Aeolian Building (42nd Street)

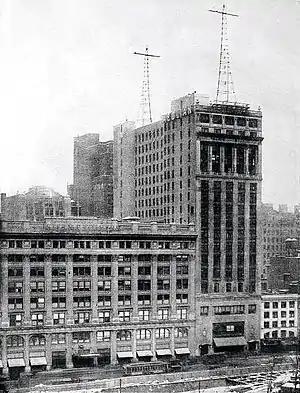
Aeolian Hall in 1923

The building, on the site of the Latting Tower, a popular observatory during the 19th century, was designed by the architects Whitney Warren and Charles Wetmore and completed in 1912. Its name refers to the Aeolian Company, which manufactured pianos. It is high and has 18 floors. In mid-1922, the company sold the building to the Schulte Cigar Stores Company for over $5 million.